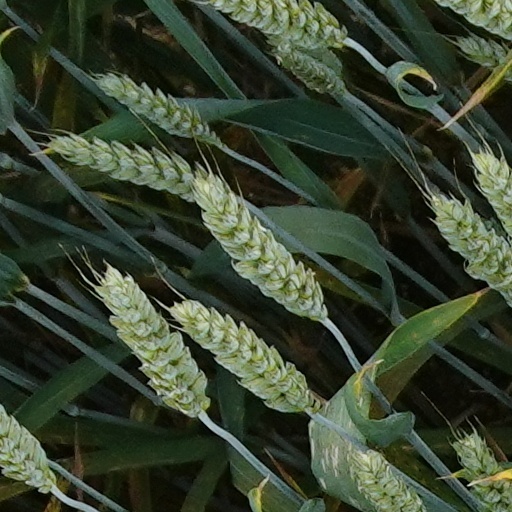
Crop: wheat